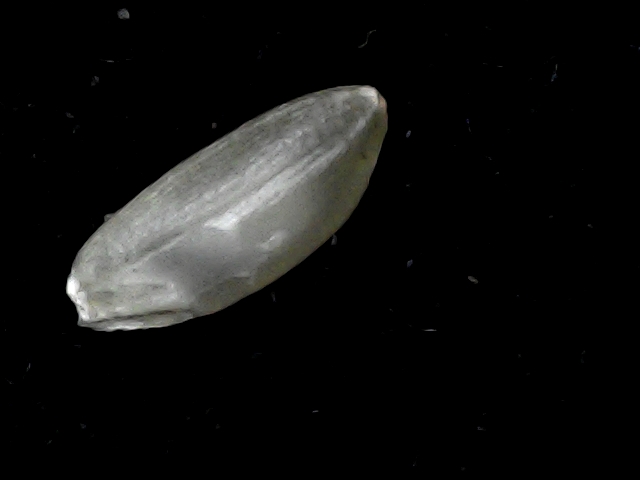
Rice variety: BD39